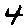
Label: 4